Léon Davent

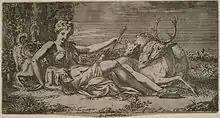
"Diana at Rest", after 1547, etching after Primaticcio.

In the 1550s Davent was in Paris, again using Penni's designs. As "Lion Davant" he signed a contract in 1555 to produce illustrations for a book called "Livre de la diversitée des habits du Levant" ("Book of the different costumes of the Levant"), again by de Nicolay. Davent's latest print for the book is dated 1556, but the published book only contains 61 plates, rather than the 80 in the contract. The publication of this contract by Catherine Grodecki in 1974 ended the discussion over the identity of "Master L.D."; there had been a number of other suggestions, in particular Léonard Thiry. He also worked closely with Antonio Fantuzzi, and did etch a number of designs by Thirly. In the contract of November 1555 he was recorded as living on the Rue Saint-Jacques.